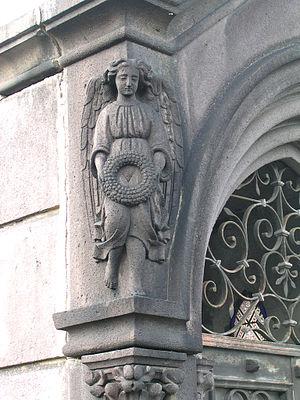
Cimetière des Carmes, Clermont-Ferrand (France), un ange, détail d'un mausolé
Le cimetière des Carmes est le plus ancien cimetière en activité de la ville de Clermont-Ferrand.